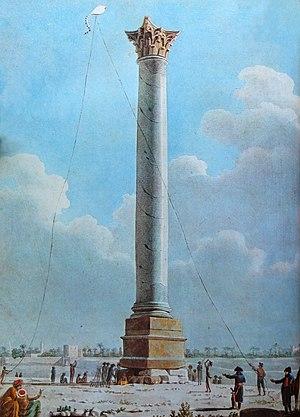
La Colonne de Pompée est une colonne monolithique en granit rouge d'Assouan qui se trouve dans le parc archéologique d'Alexandrie en Égypte, à l'endroit où se trouvait le Sérapéum.